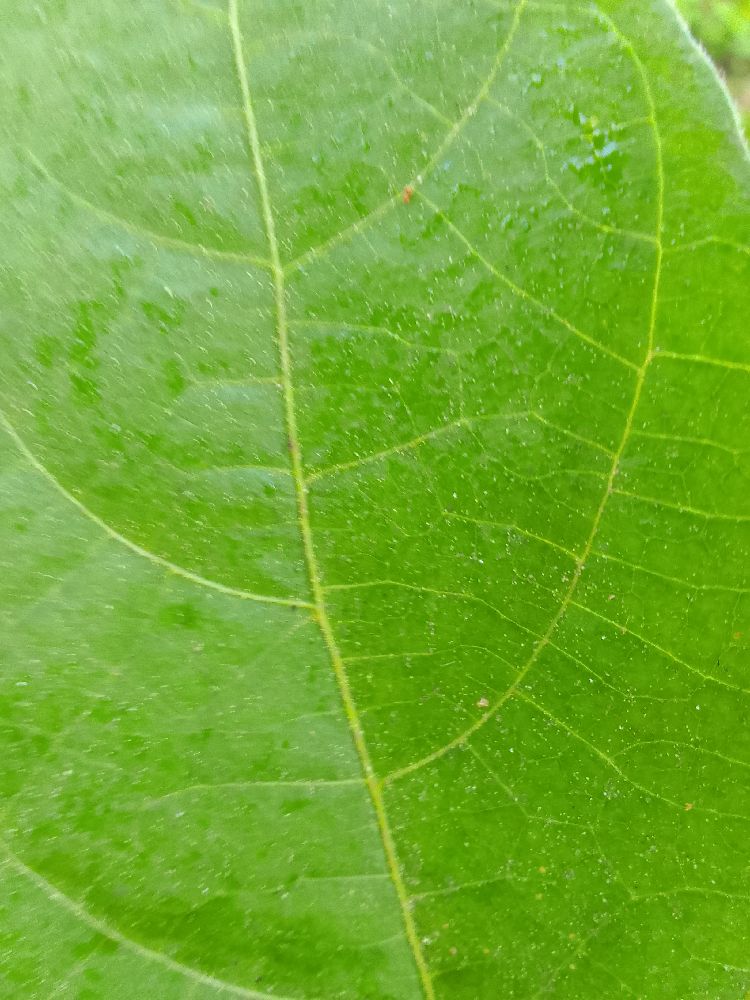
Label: healthy